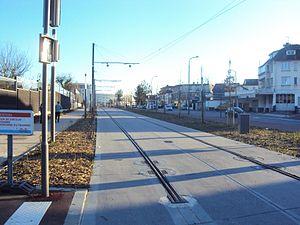
Travaux du T6 Vélizy
La ligne 6 du tramway d'Île-de-France, en abrégé la ligne T6, est une ligne de tramway sur pneumatiques mise en service le 13 décembre 2014. Longue de 14 kilomètres, elle relie la station de métro Châtillon - Montrouge à la gare de Viroflay-Rive-Droite, grâce à un premier prolongement le 28 mai 2016 de Robert Wagner à Viroflay-Rive-Droite.